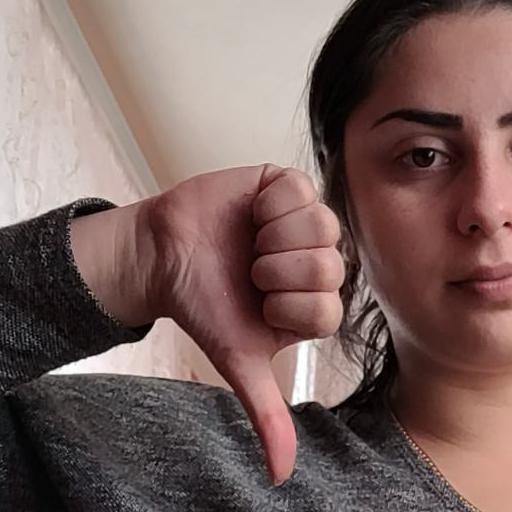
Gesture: dislike